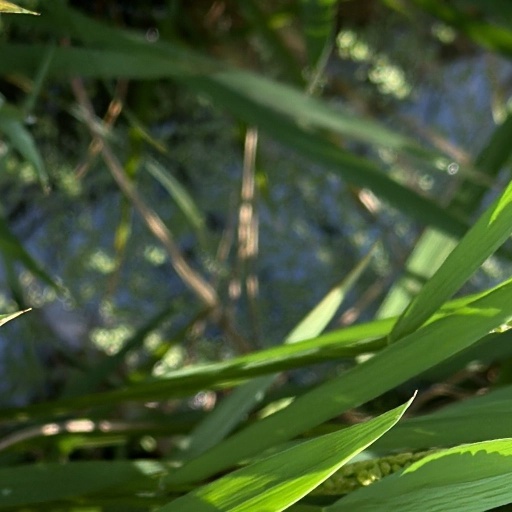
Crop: rice